Community Brit Braja

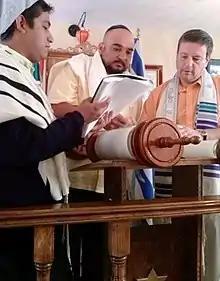
Shabbat service at community Brit Braja.

The Community Brit Braja of Mexico, better known as Brit Braja, is an emerging Jewish community, legally constituted as a civil association.